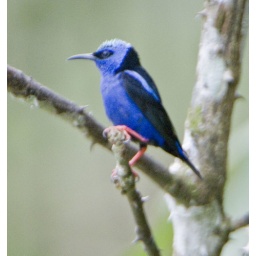
A blue bird in Panama